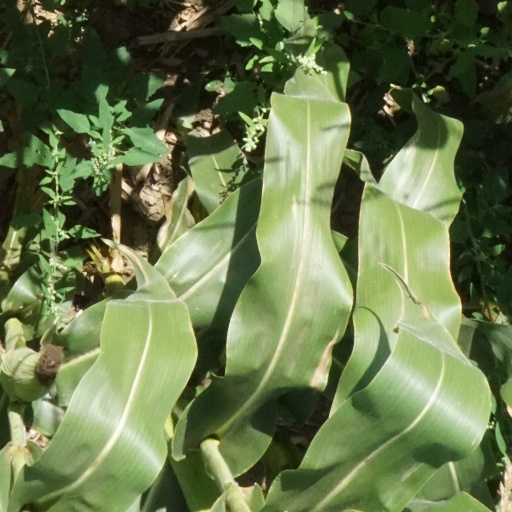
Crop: maize; corn